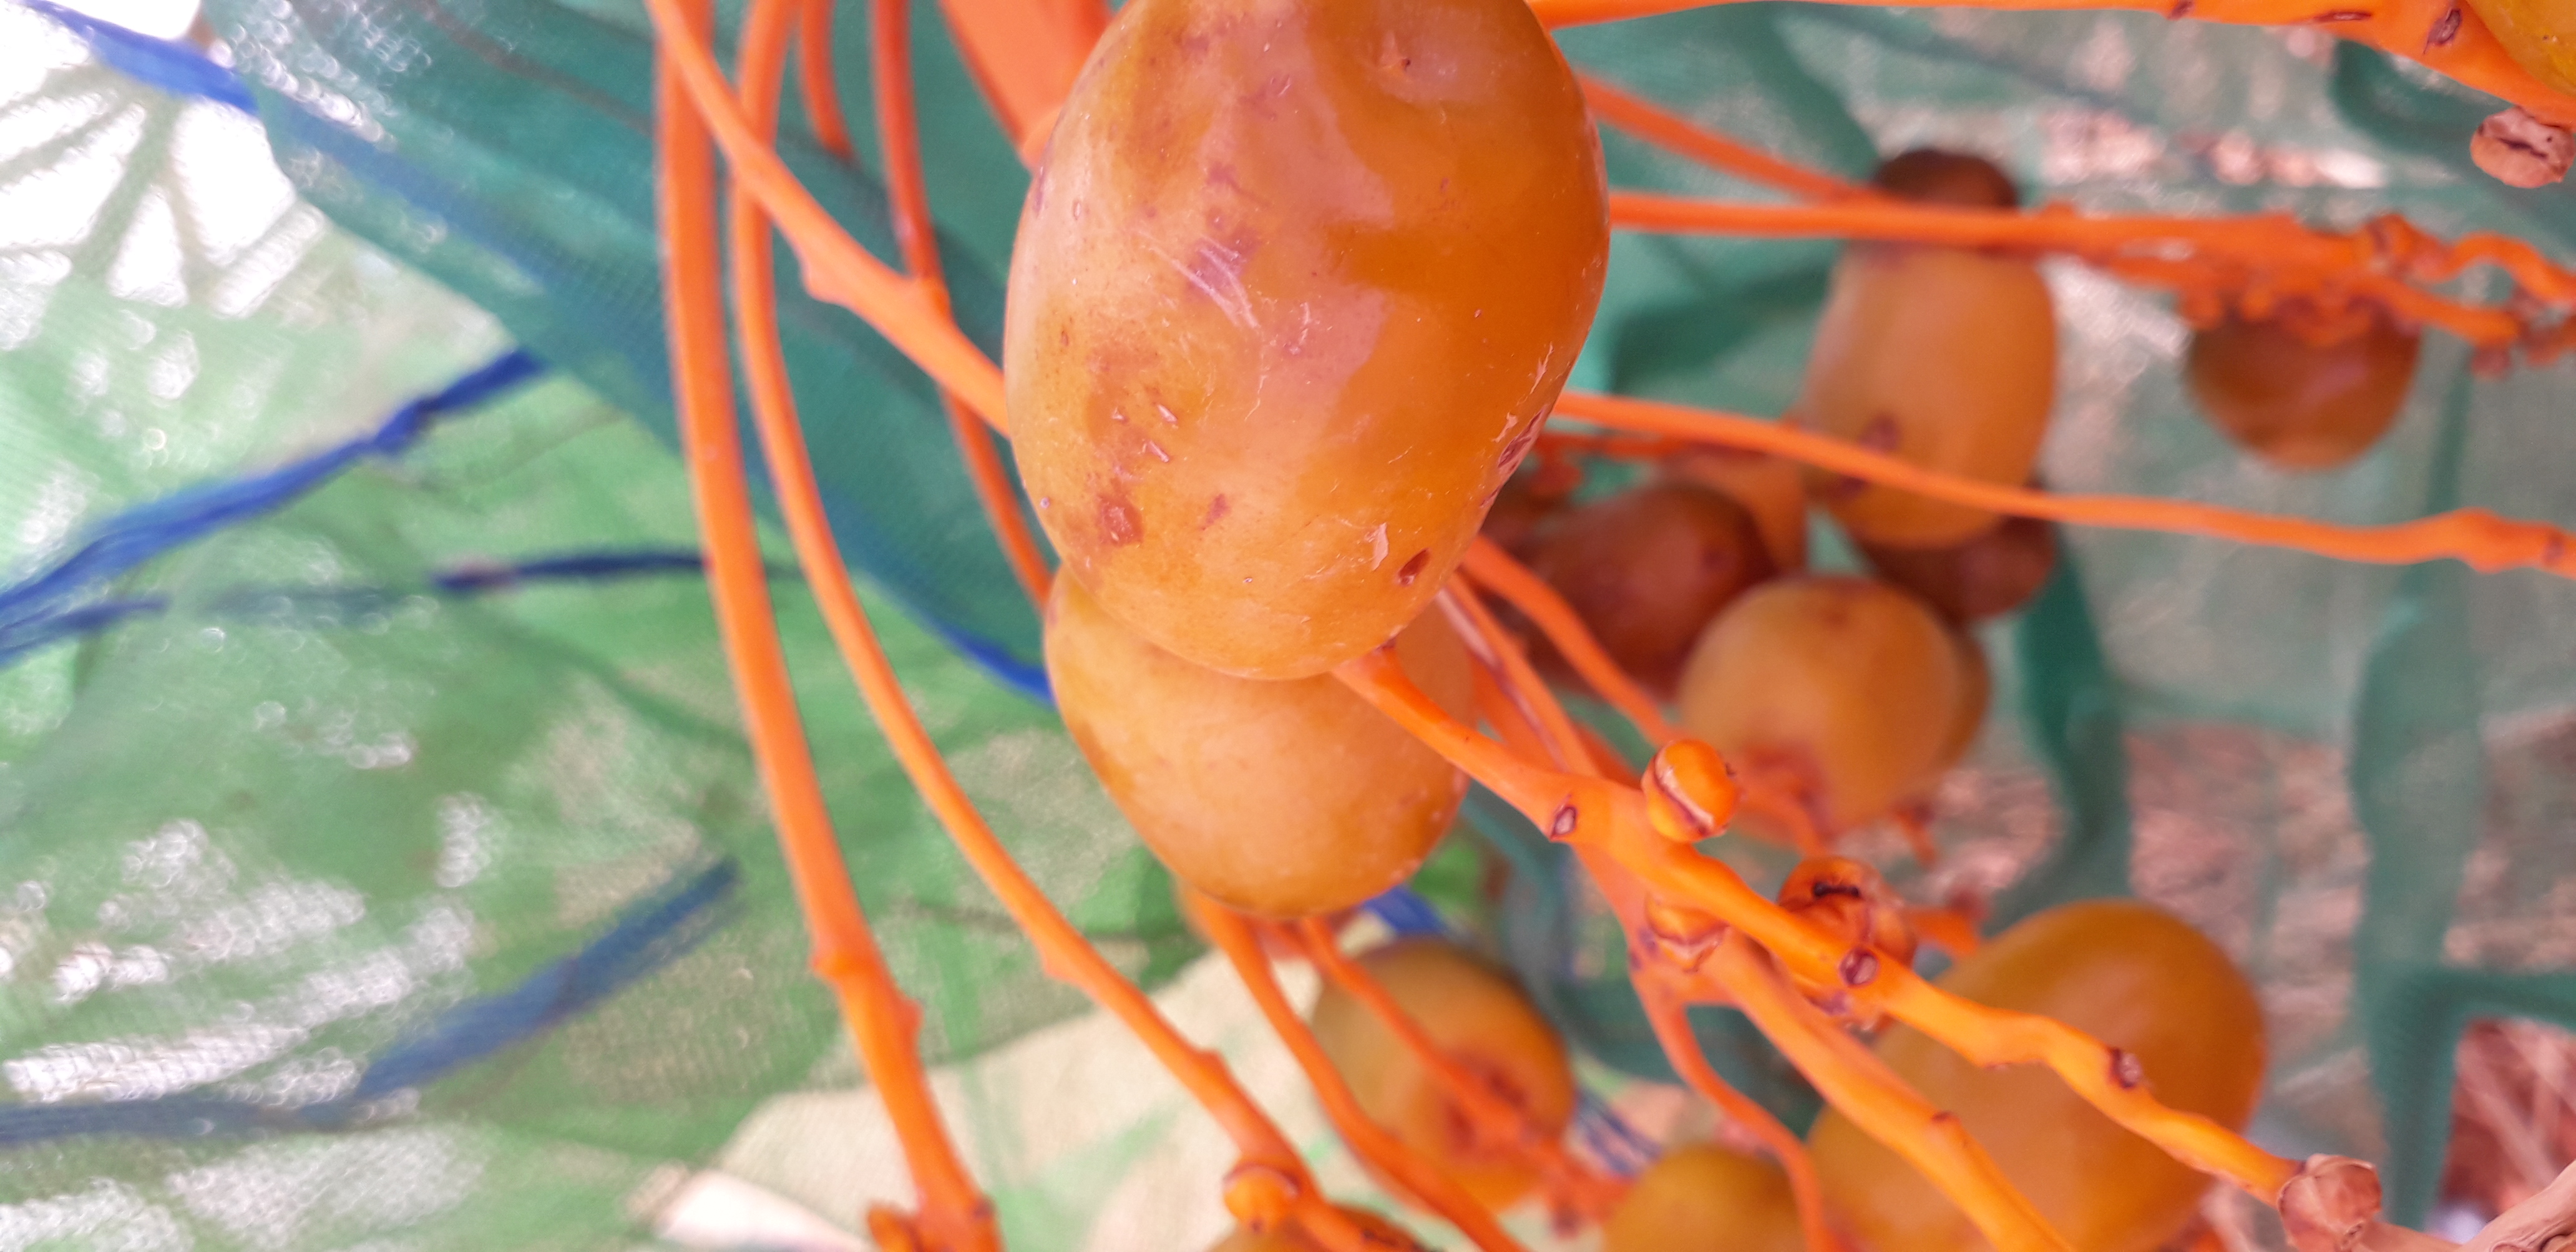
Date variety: Boufagous